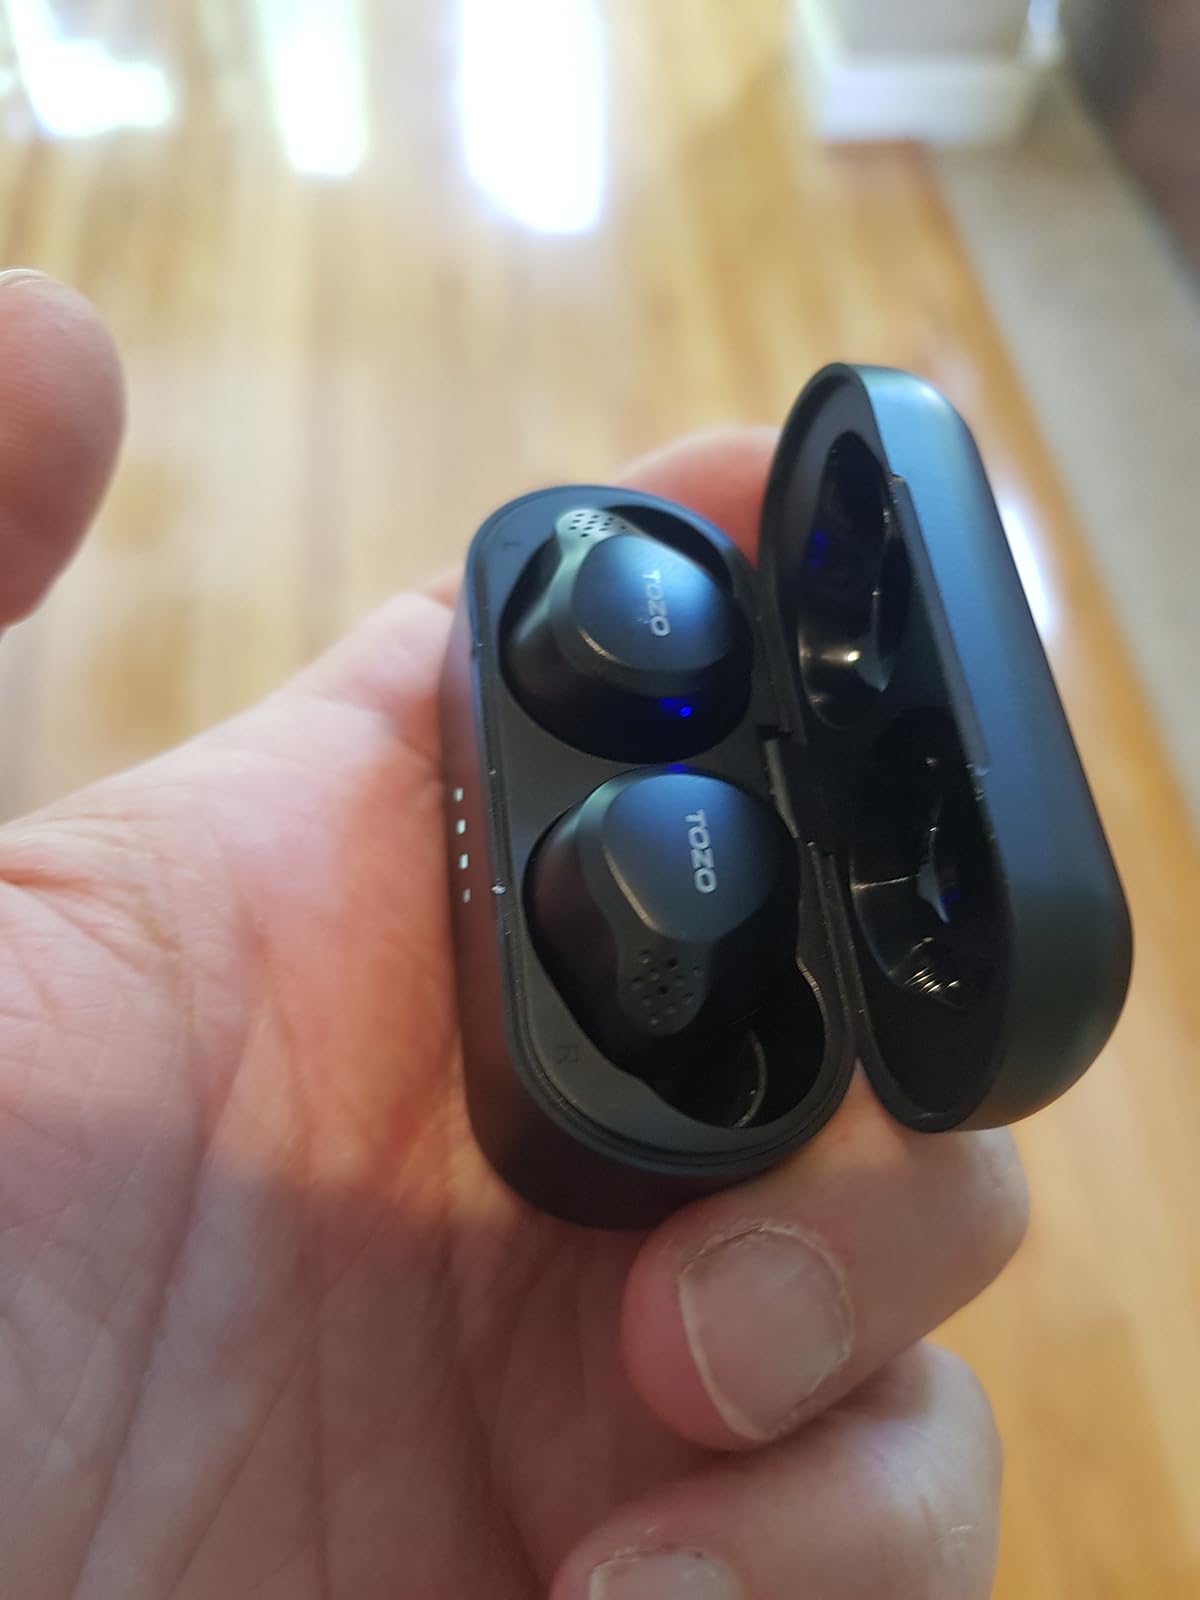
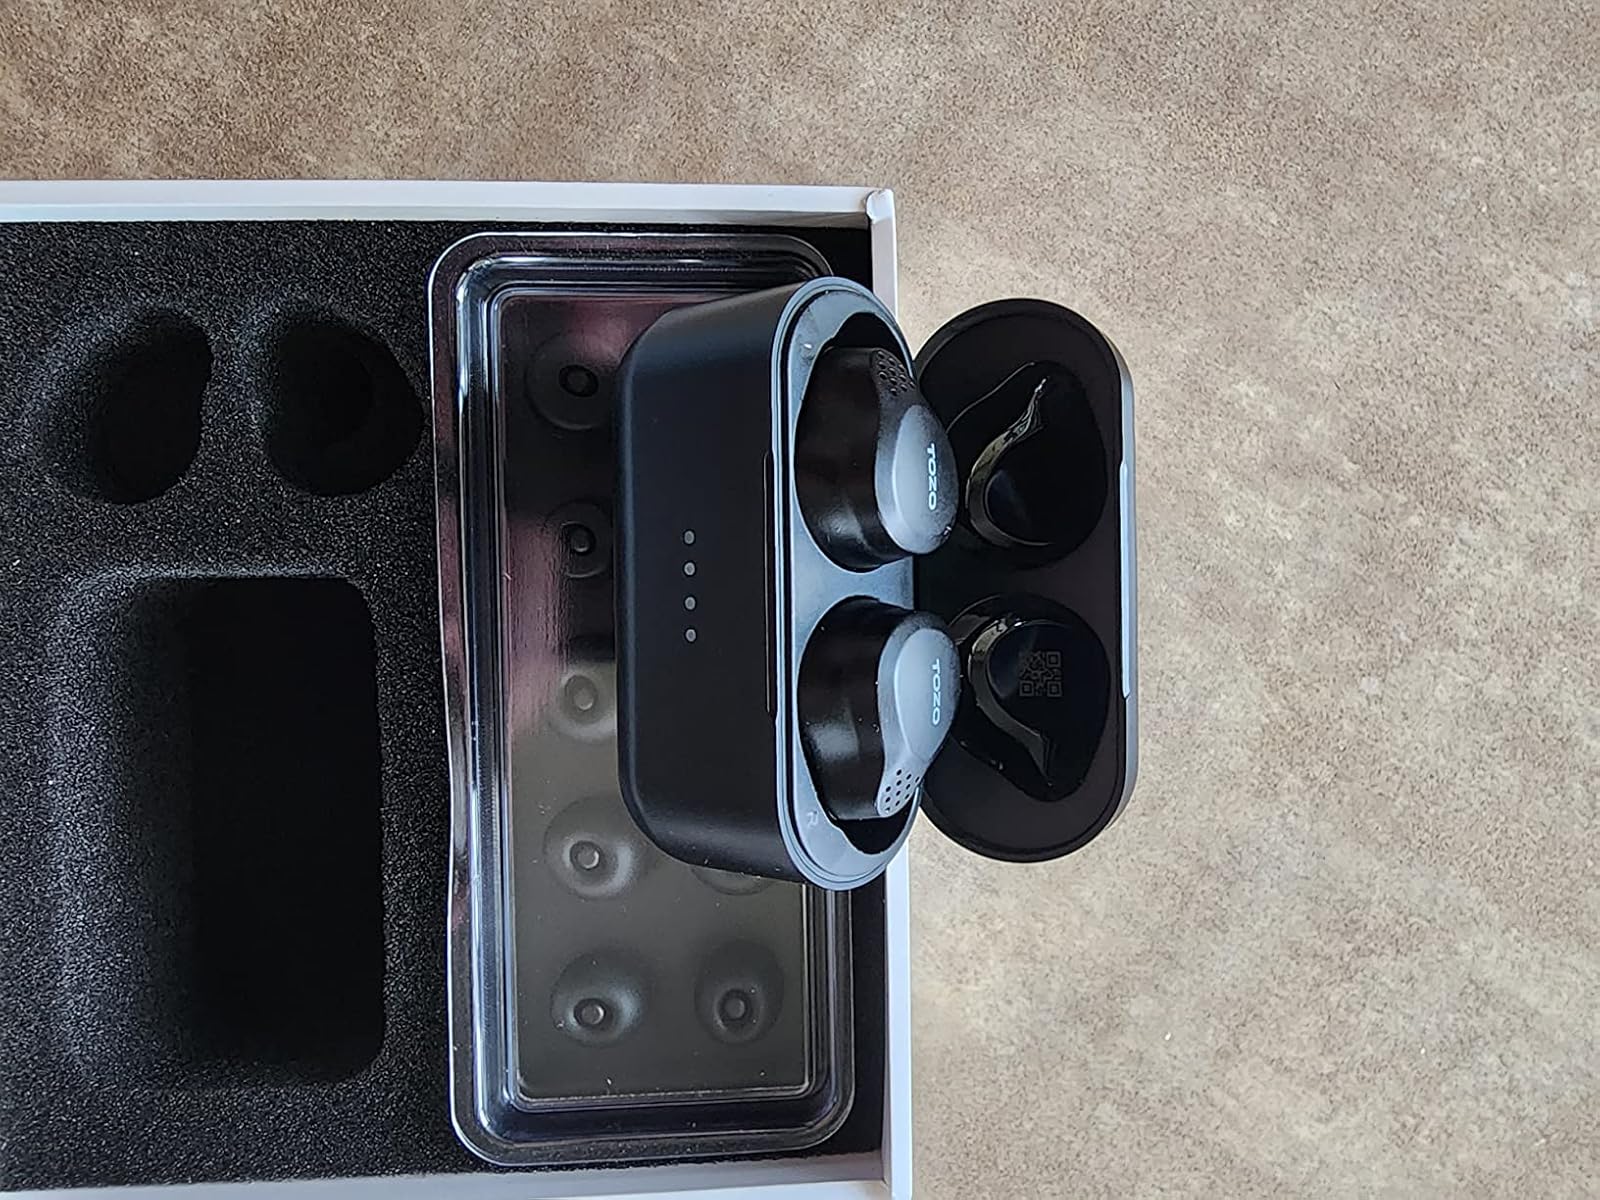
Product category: earbuds
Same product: yes